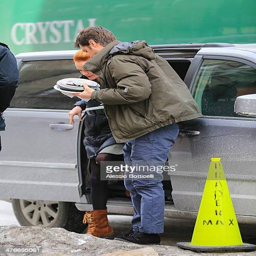
actor is seen helping actor out of the car on location